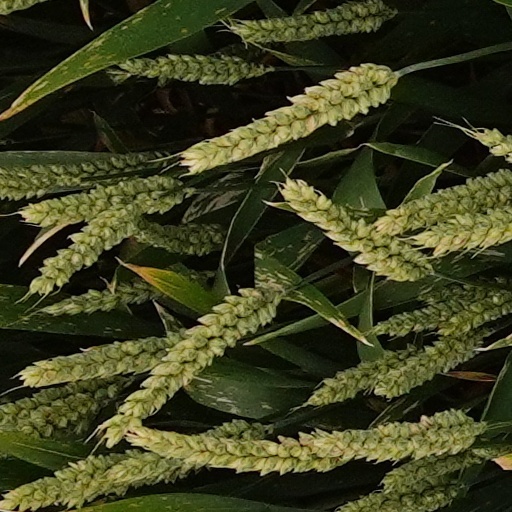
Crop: wheat